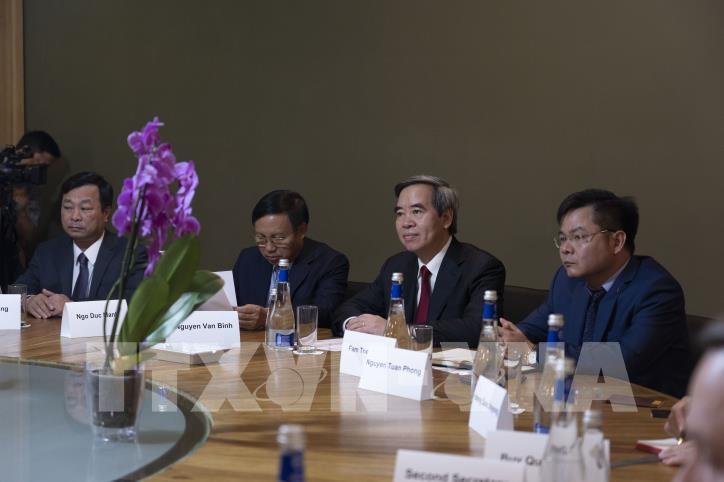
có những bông hoa màu tím xuất hiện ở trên bàn